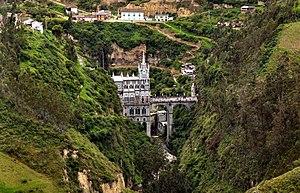
SVP, rendez cette description accessible à tous en la traduisant dans plusieurs langues.
La Colombie, en forme longue la république de Colombie est une république constitutionnelle unitaire comprenant 32 départements. Le pays est situé dans le Nord-Ouest de l'Amérique du Sud ; il est bordé à l'ouest par l'océan Pacifique, au nord-ouest par le Panama, au nord par la mer des Caraïbes, au nord-est par le Venezuela, au sud-est par le Brésil, au sud par le Pérou et au sud-ouest par l'Équateur. La Colombie est le 26ᵉ plus grand pays par sa superficie et le 4ᵉ en Amérique du Sud. Avec plus de 49 millions d'habitants, la Colombie est le 28ᵉ pays le plus peuplé du monde et le 2ᵉ de tous les pays de langue espagnole après le Mexique. La Colombie est une moyenne puissance, la 4ᵉ plus grande économie d'Amérique latine, et la 3ᵉ en Amérique du Sud. La production de café, de fleurs, d'émeraudes, de charbon et de pétrole forme le principal secteur de l'économie colombienne.
Le tourisme en Colombie est une activité économique importante pour ce pays d'Amérique du Sud.